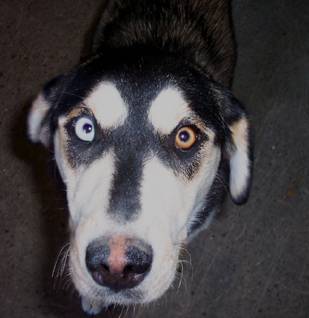
Label: dog